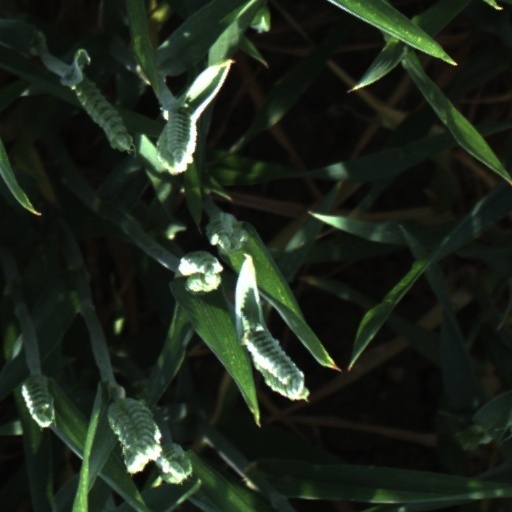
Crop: wheat